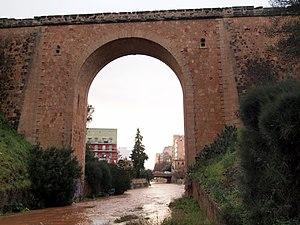
Les Chuetas, qui signifie « porcs » en vieux majorcan, sont un groupe social de l'île de Majorque aux Baléares en Espagne, descendants des Juifs majorquins convertis au christianisme, ce dont ils ont conservé tout au long de leur histoire une conscience collective de par leurs noms de famille d'origine converse. Certains, accusés de crypto-judaïsme, furent poursuivis par l'Inquisition à la fin du XVIIᵉ siècle.